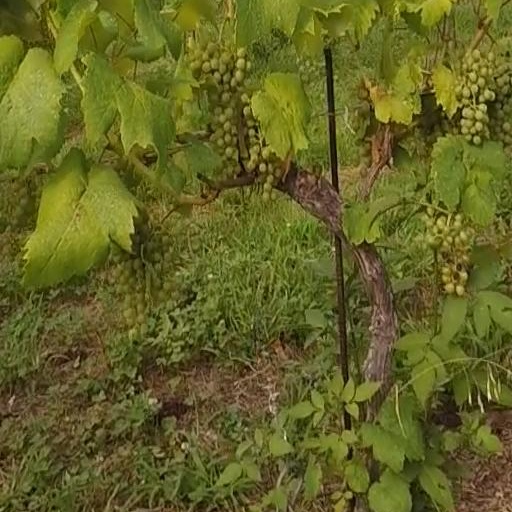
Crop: grape